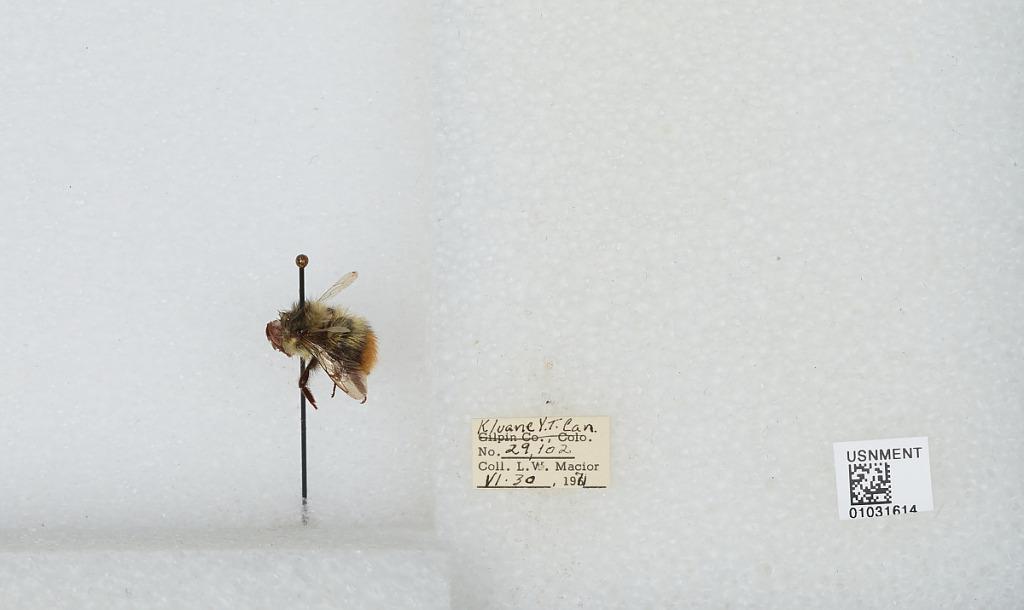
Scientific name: Bombus (Pyrobombus) mixtus Cresson
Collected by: L. Macior
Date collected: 1971-6-30
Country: Canada
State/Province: Yukon Territory
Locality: Kluane
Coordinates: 60.75, -139.5